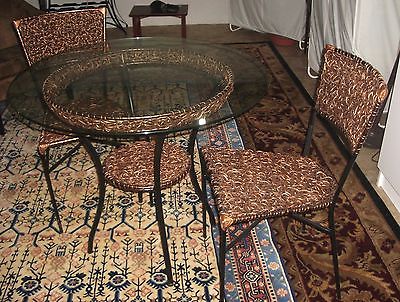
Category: table